Silene dioica

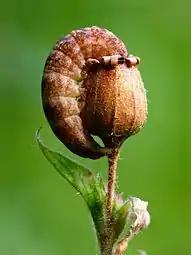

The flowers are frequently visited by flies such as "Rhingia campestris". The nectar of the flowers is utilised by bumblebees and butterflies, and several species of moth feed on the foliage.